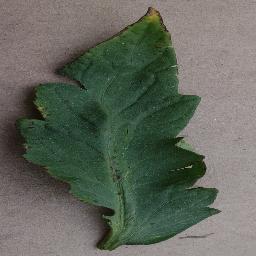
Label: Tomato___Bacterial_spot